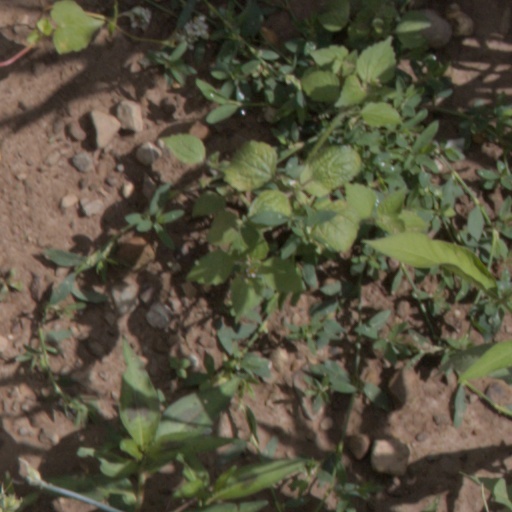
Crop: wheat